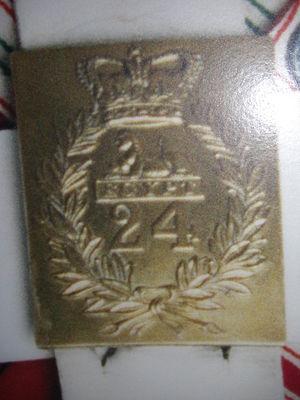
Le fort Ingall est une fortification de campagne érigée à Cabano vers 1839 dans le cadre de la guerre d'Aroostook opposant la couronne britannique aux États-Unis d'Amérique. Il a été reconnu site historique et archéologique en 1975.